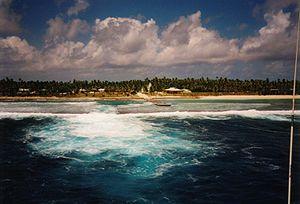
Pukapuka est une commune de la Polynésie française dans l'archipel des Tuamotu. Le chef-lieu de cette dernière est l'atoll de Puka Puka, unique île composant la commune.
Puka Puka ou encore Pukapuka est un atoll situé dans le sous-groupe des îles du Désappointement à l'extrémité nord-est des îles Tuamotu en Polynésie française, en faisant l'un des atolls les plus isolés de la collectivité. Celui-ci est le chef-lieu de la commune de Puka Puka.